Poland station

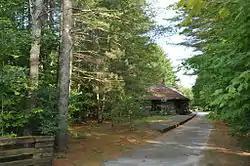

The Poland Railroad Station is an historic former train station at the corner of Poland Corner and Plains Roads in Poland, Maine. Built in 1901 by the Maine Central Railroad, it is one of the state's best-preserved turn-of-the-century small railroad stations. Now converted to private residential use in a historically sensitive manner, it was listed on the National Register of Historic Places in 1980.